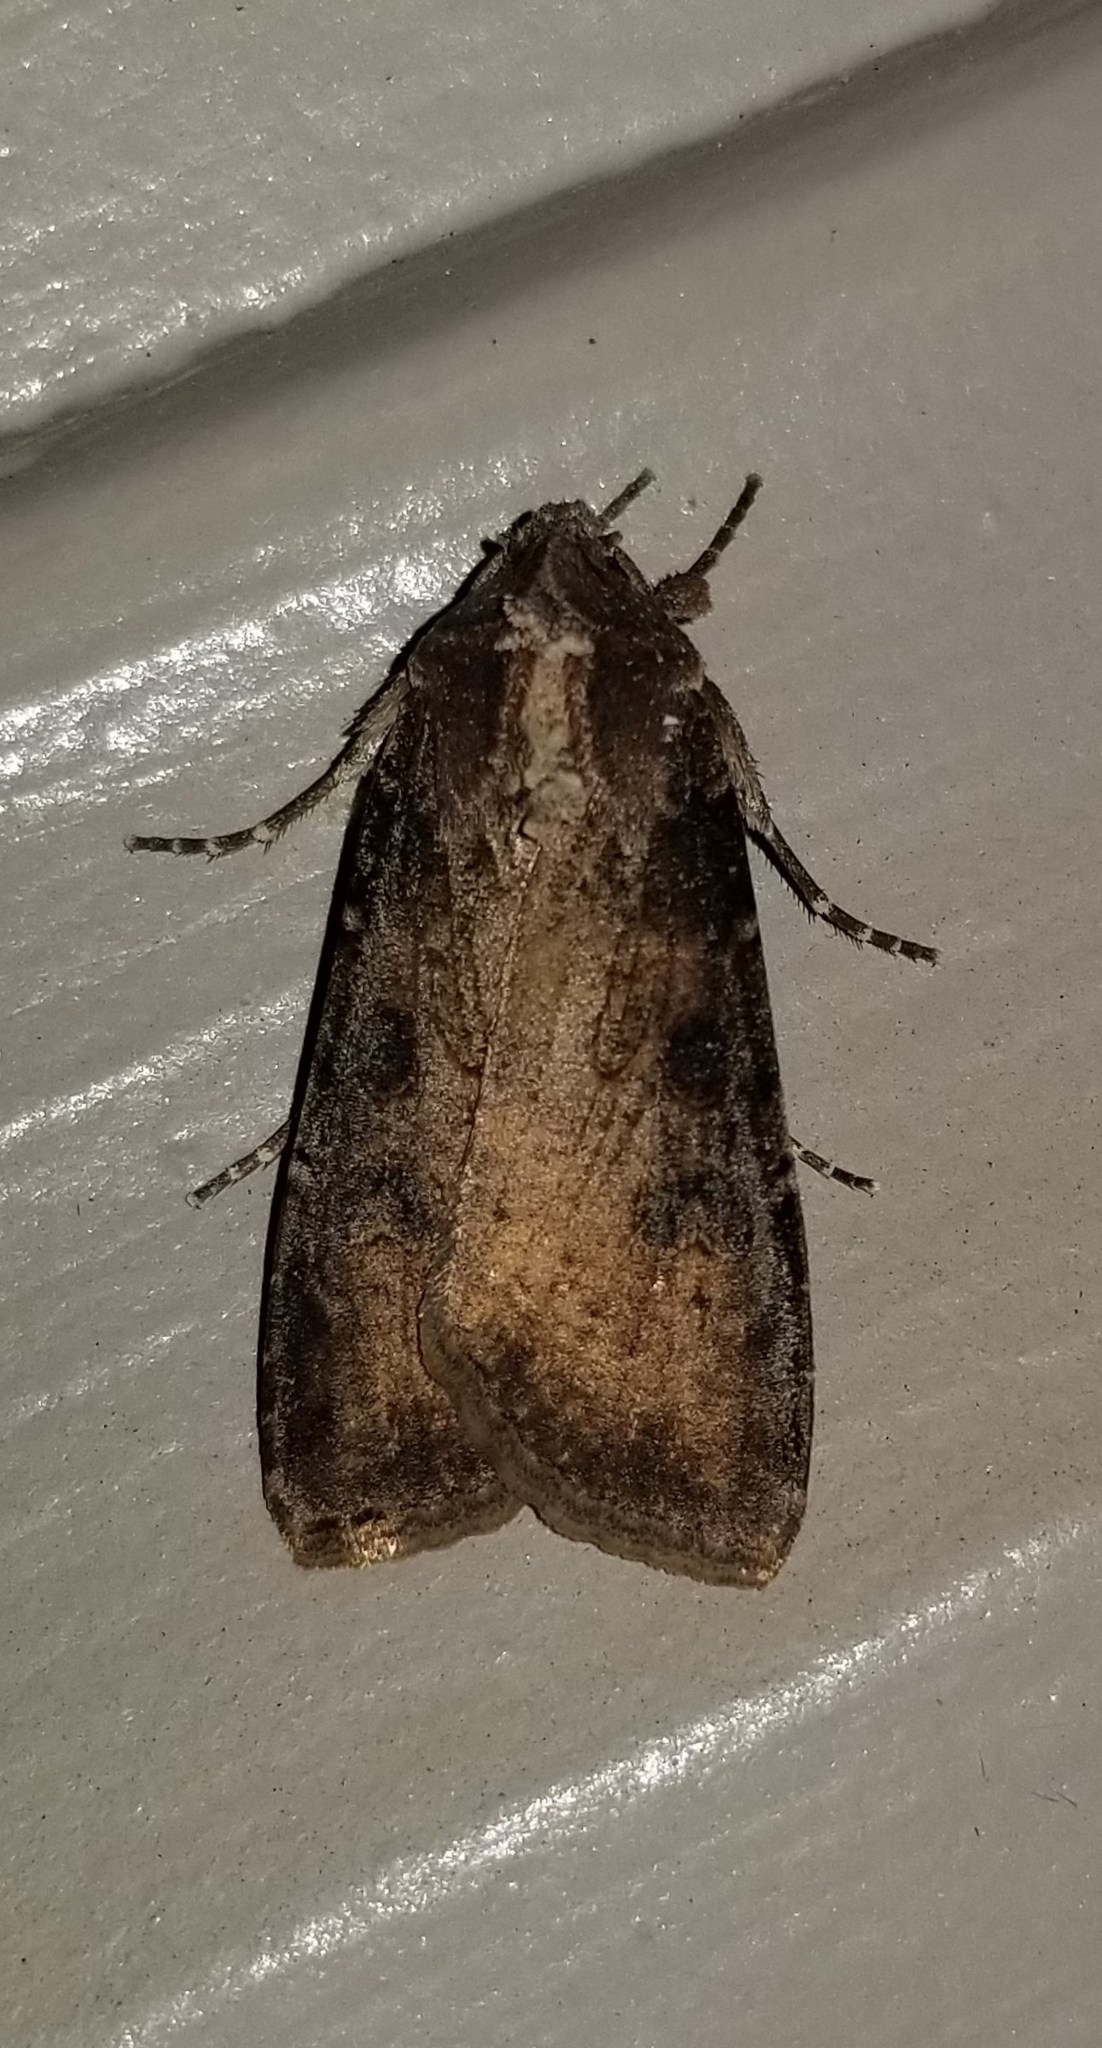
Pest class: cutworms